Nathon Gunn

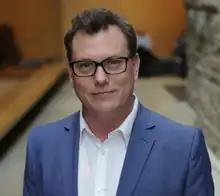

Nathon Gunn (born November 4, 1973) is a Toronto-based Canadian serial entrepreneur and co-founder of Bitcasters Inc., Social Game Universe, LightningPlatform and most recently x-Pollinate. His work includes helping founders with strategy and growth. He is a mentor, writer, speaker and advises in the support of start-ups, scale-ups, democratic development, civic engagement, democratization of technology and entrepreneurship at forums like the Government of Canada, C100 and conferences such as Personal Democracy Forum, and in books such as "Searching for the New Liberalism" His most recent contribution to the Canadian political landscape was in the form of senior innovation advisor to Minister of Innovation, Science and Economic Development Navdeep Bains where they developed Canada's Innovation Agenda, a primary focus of the 2017 Canadian federal budget. One of the major aspects was the Strategic Innovation Fund, a novel programme which was slated to run for five years and provide $1.26 billion over its life.